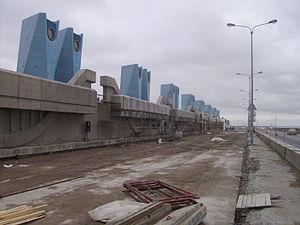
Le golfe de Finlande est un bras oriental de la mer Baltique séparant la Finlande de l'Estonie. Le delta de la Neva, au fond de ce golfe à l'est, offre une ouverture maritime à la Russie.